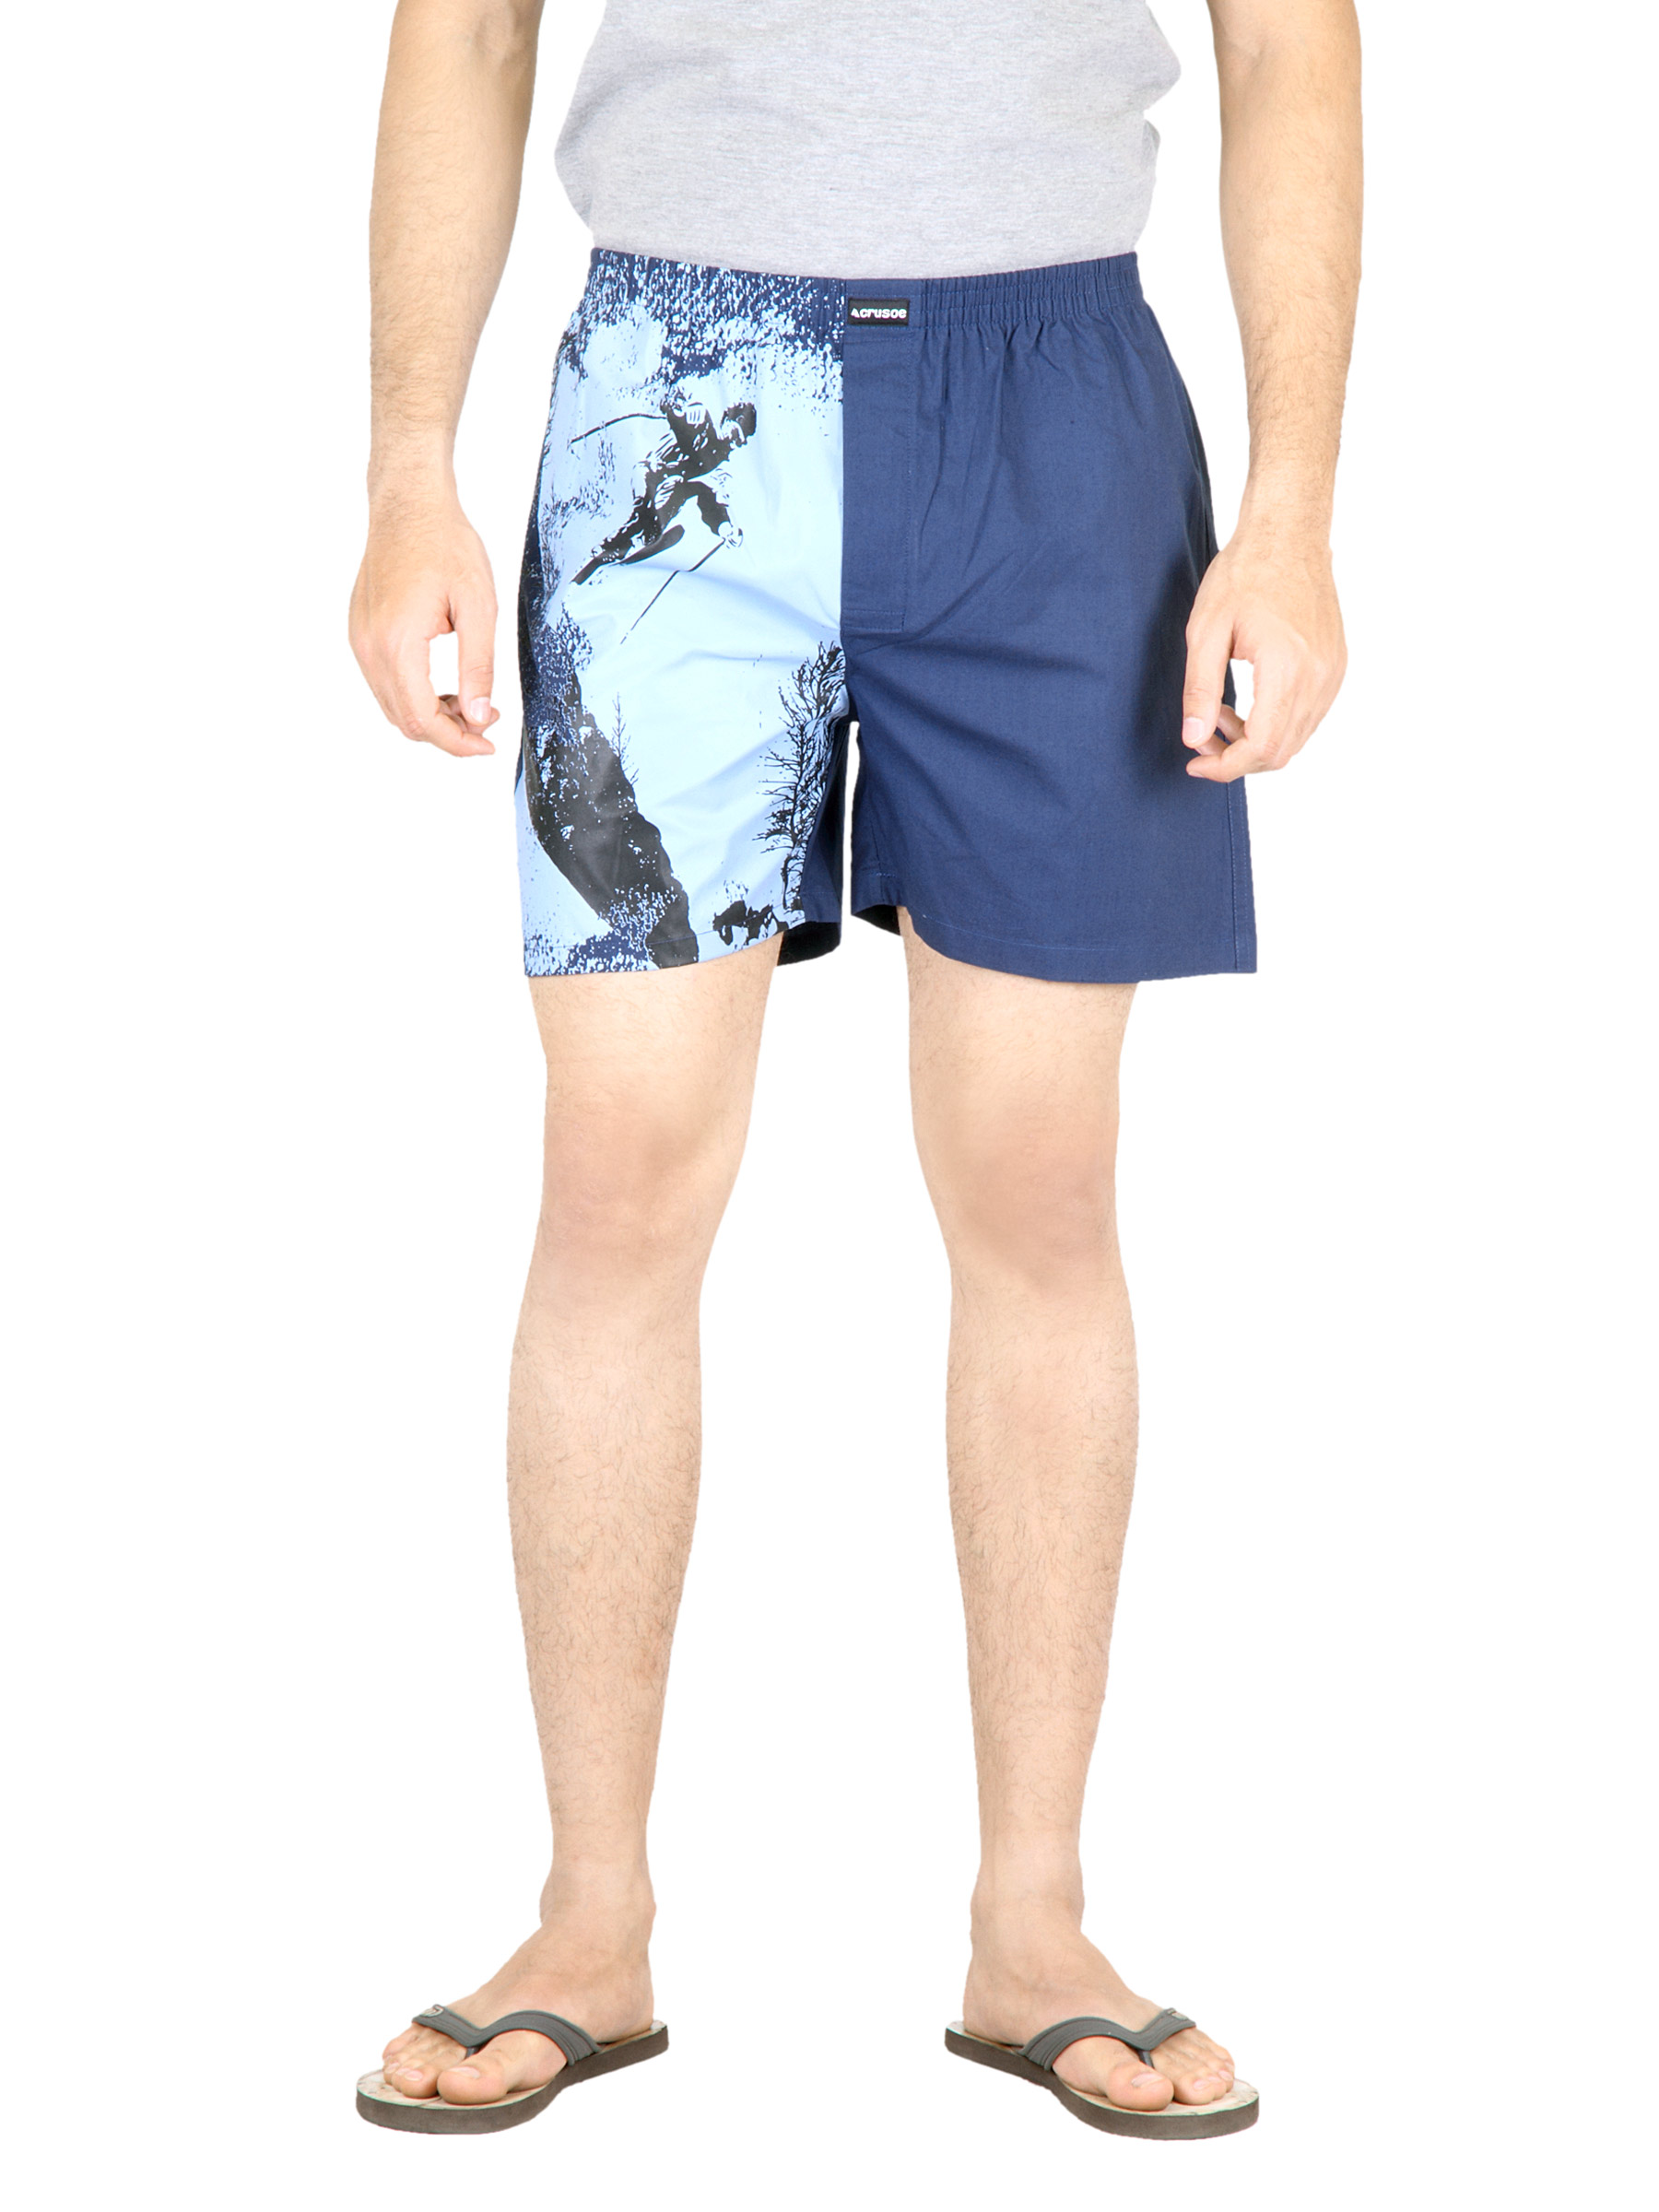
Crusoe Men Navy Blue Skier Boxer Shorts
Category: Apparel / Innerwear / Boxers
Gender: Men
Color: Navy Blue
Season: Summer 2016
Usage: Casual